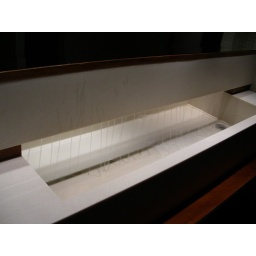
The interesting sink in the bathroom